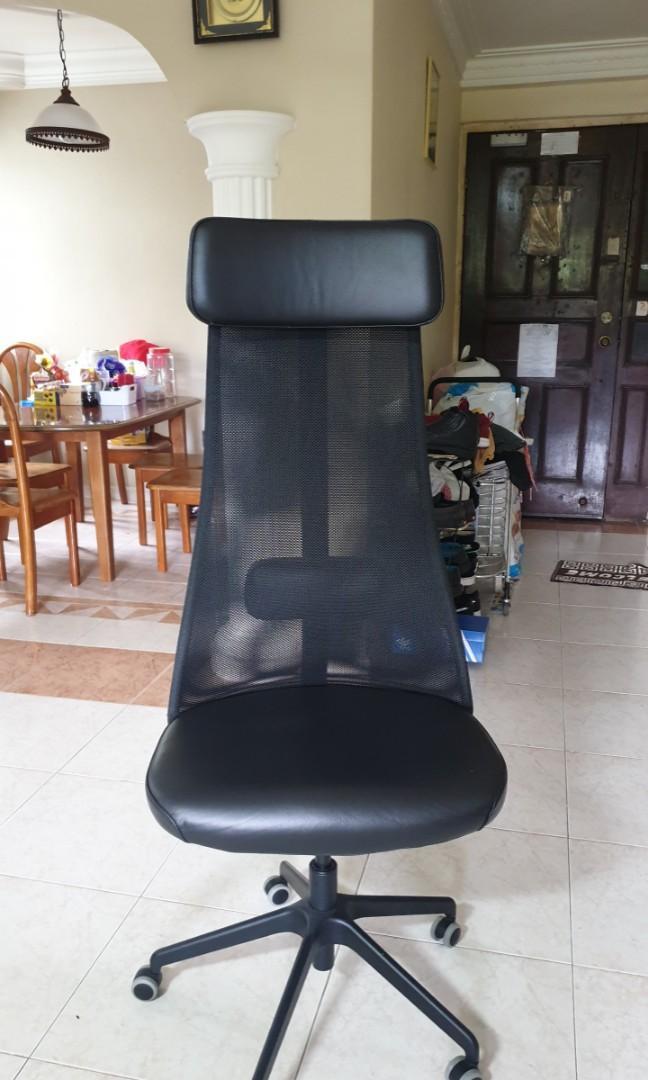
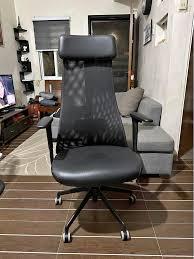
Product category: items_chair
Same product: yes